African Americans in Arkansas

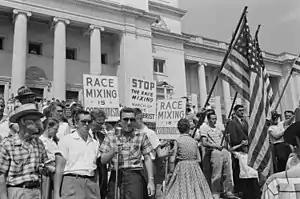
White parents rally against integrating Little Rock's schools in August 1959.

The Little Rock Nine were a group of nine students who attended segregated black high schools in Little Rock, the capital ofArkansas. They each volunteered when the state NAACP, led by Daisy Bates, obtained federal court orders to integrate the prestigious Little Rock Central High School in September, 1957. The Nine faced intense harassment and threats of violence from white parents and students, as well as organized white supremacy groups. The enraged opposition emphasized miscegenation as the threat to white society.